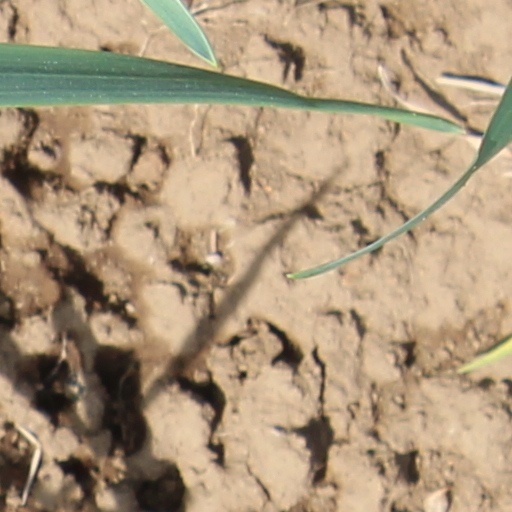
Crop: wheat